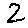
Label: 2